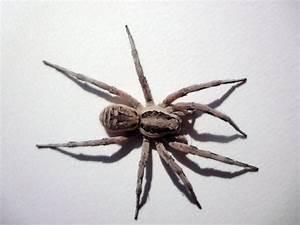
spider